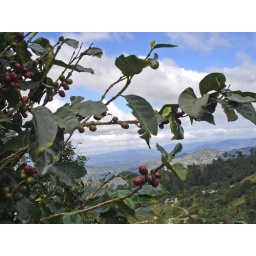
A view from Melvin's coffee plant plantation in the mountains of Guatemala.